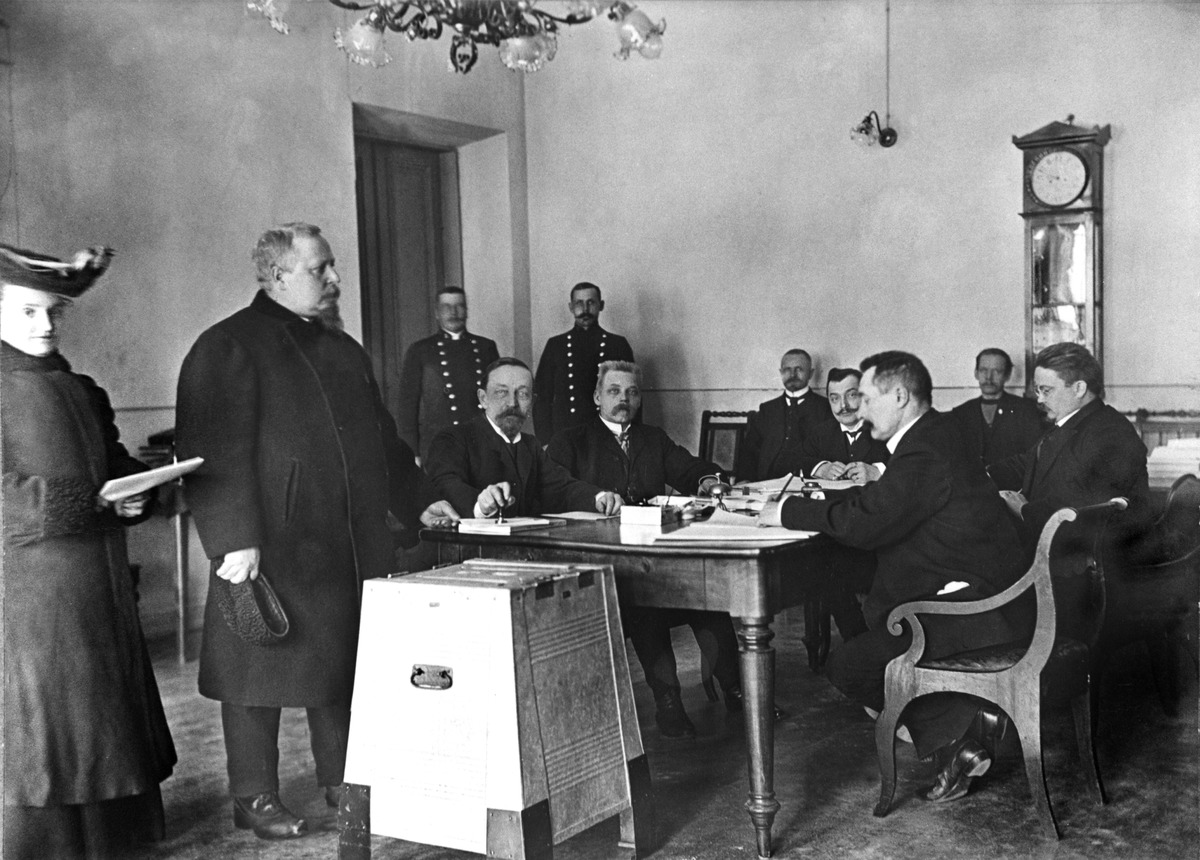
Eduskuntavaalit 15-16
sisällön kuvaus: Eduskuntavaalit 15-16.3.1907: Vaalitoimitus.

Jyväskylän lyseon lehtori vaimoineen äänestämässä valtiollisissa vaaleissa 16.3.1907 Jyväskylän Lyseolla. Oikealla pöydän ääressä vaalilautakunnan jäsenet. mustavalkoinen
Ajankohta: kuvausaika 190703
Aiheet: Ahlqvist, Emil, Kammonen,  ,, Kammonen, Wilhelm, Karlstedt, Johan, Lilius,  ,, Stoore, Anna, Stoore, G.A., Väätänen,  ,, vaalit eduskuntavaalit, äänestykset, äänestäminen, vaaliuurnat